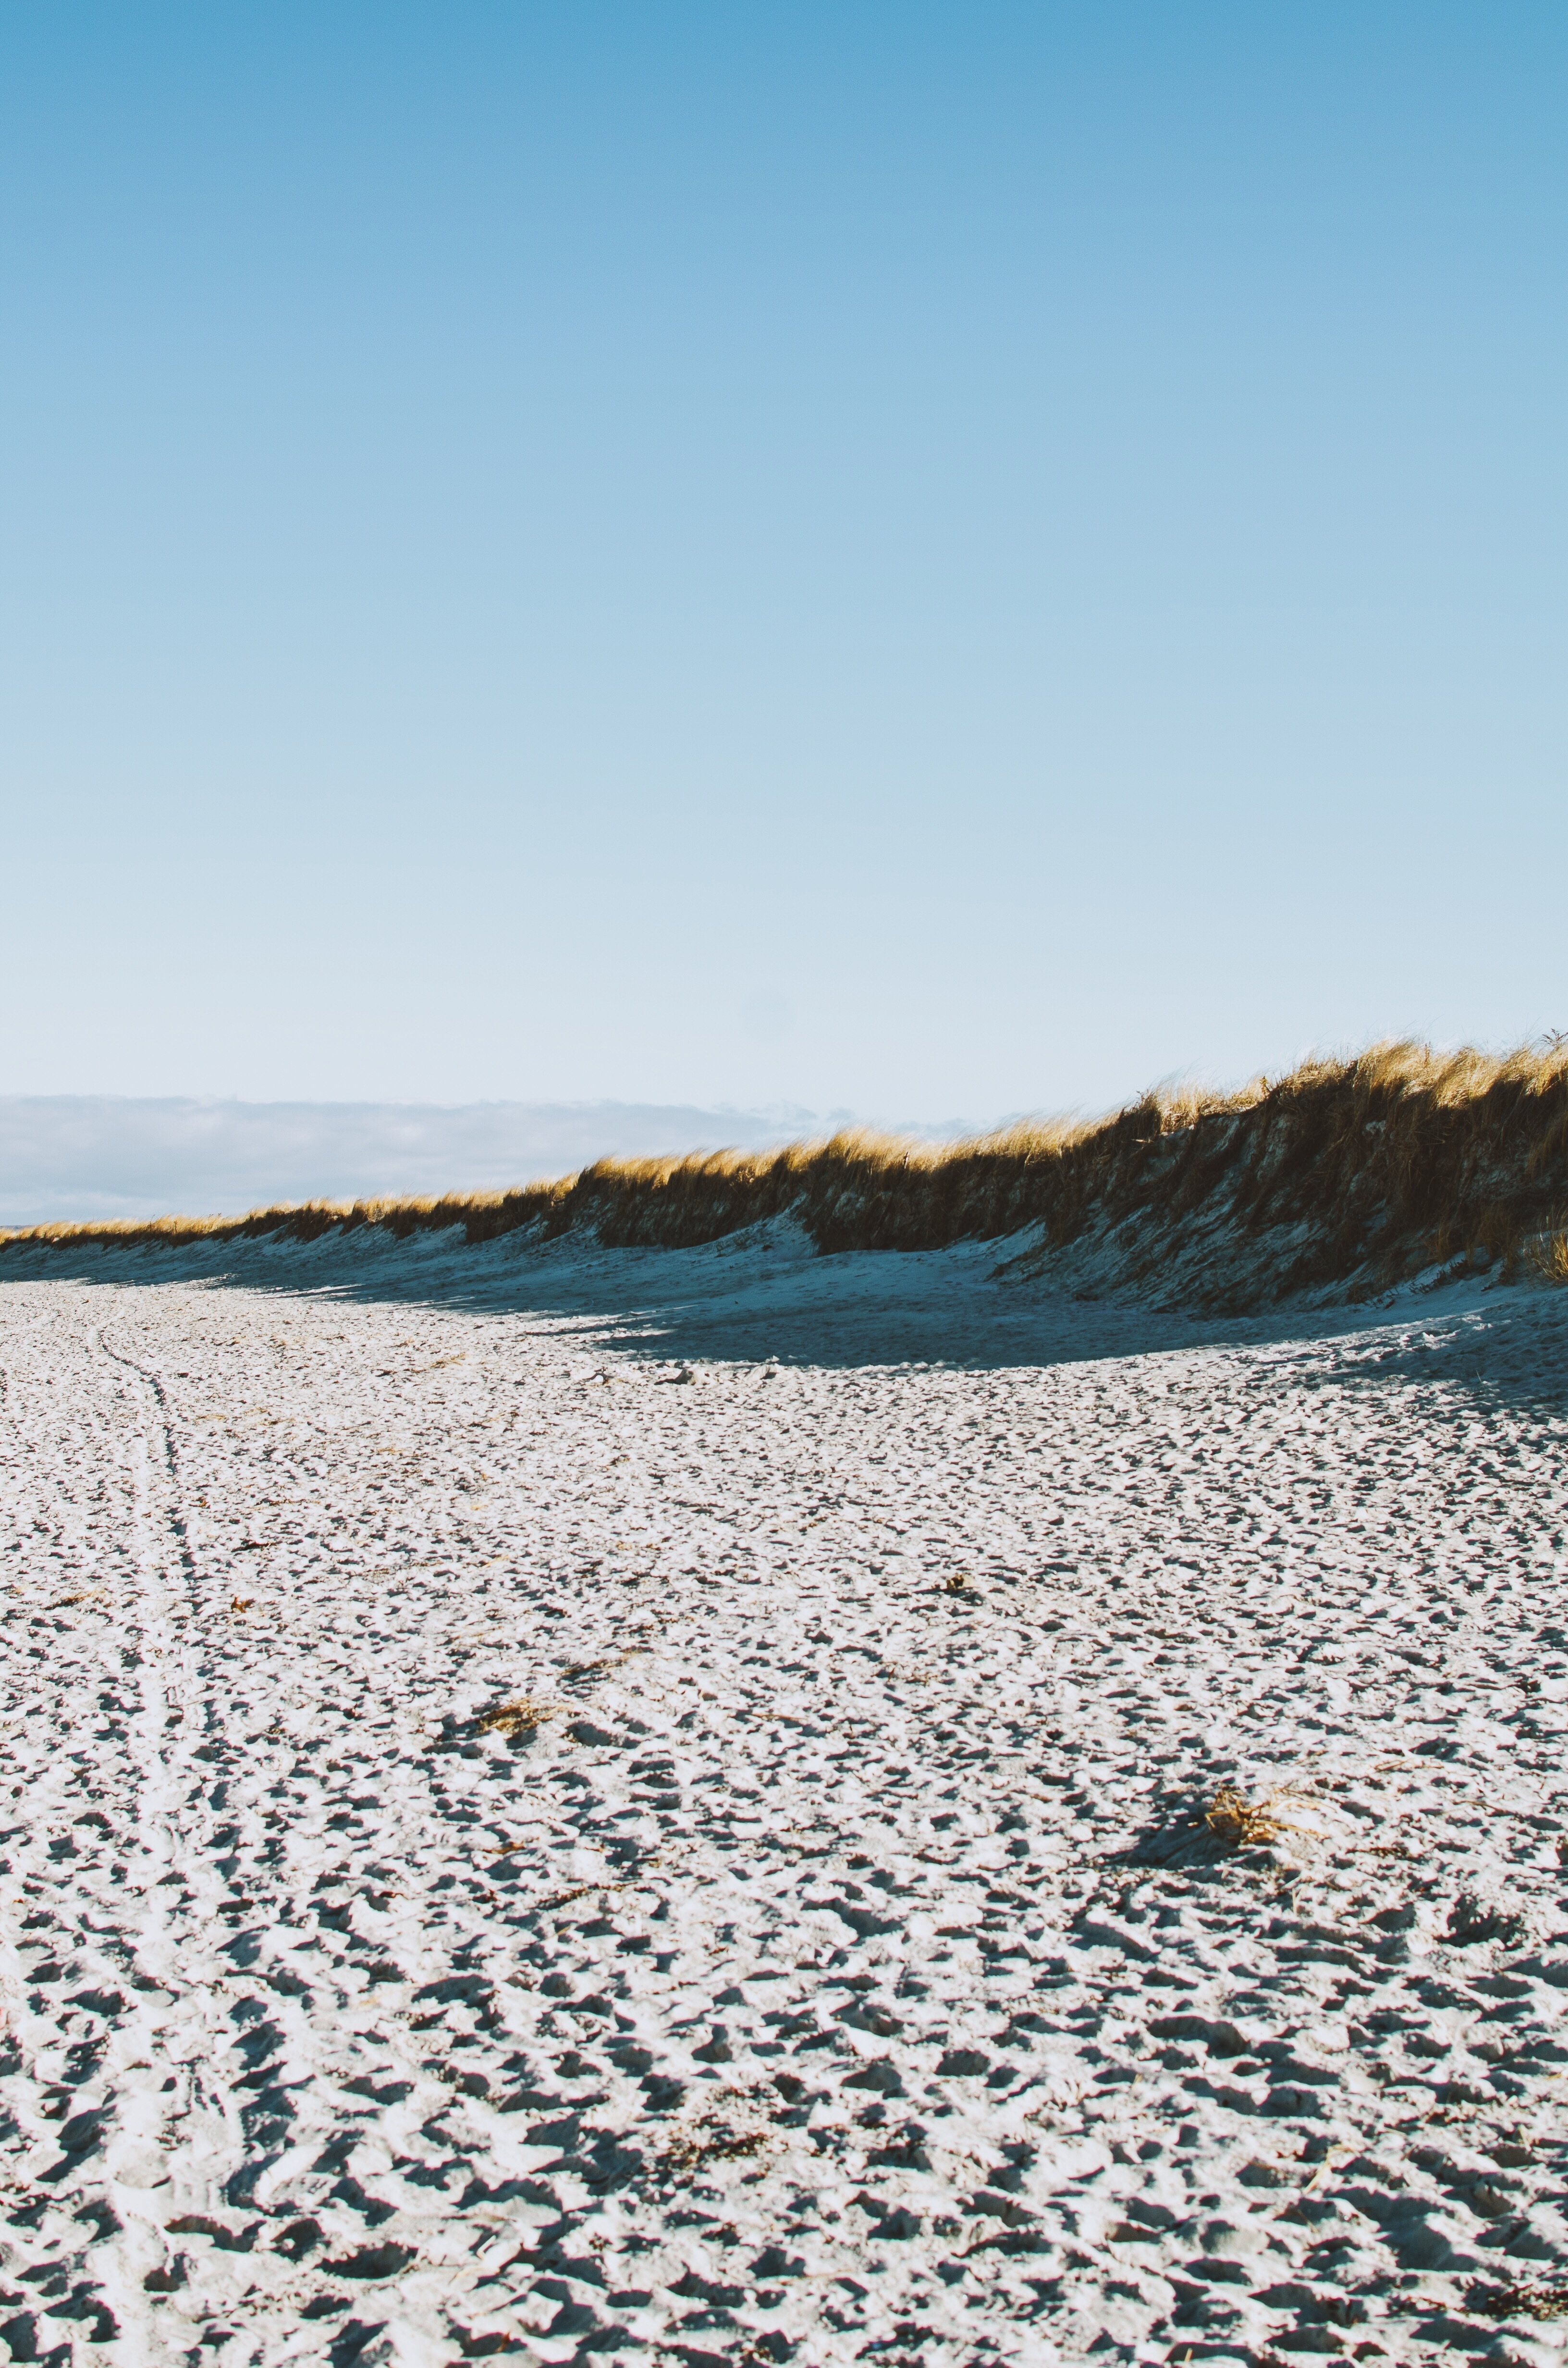
beach, sea, coast, water, nature, sand, ocean, horizon, snow, winter, sky, sunlight, shore, wave, lake, travel, seaside, relax, holiday, leisure, body of water, grassy, outdoors, seas, dunes, skies, fun, relaxation, beach sand, summer beach, mudflat